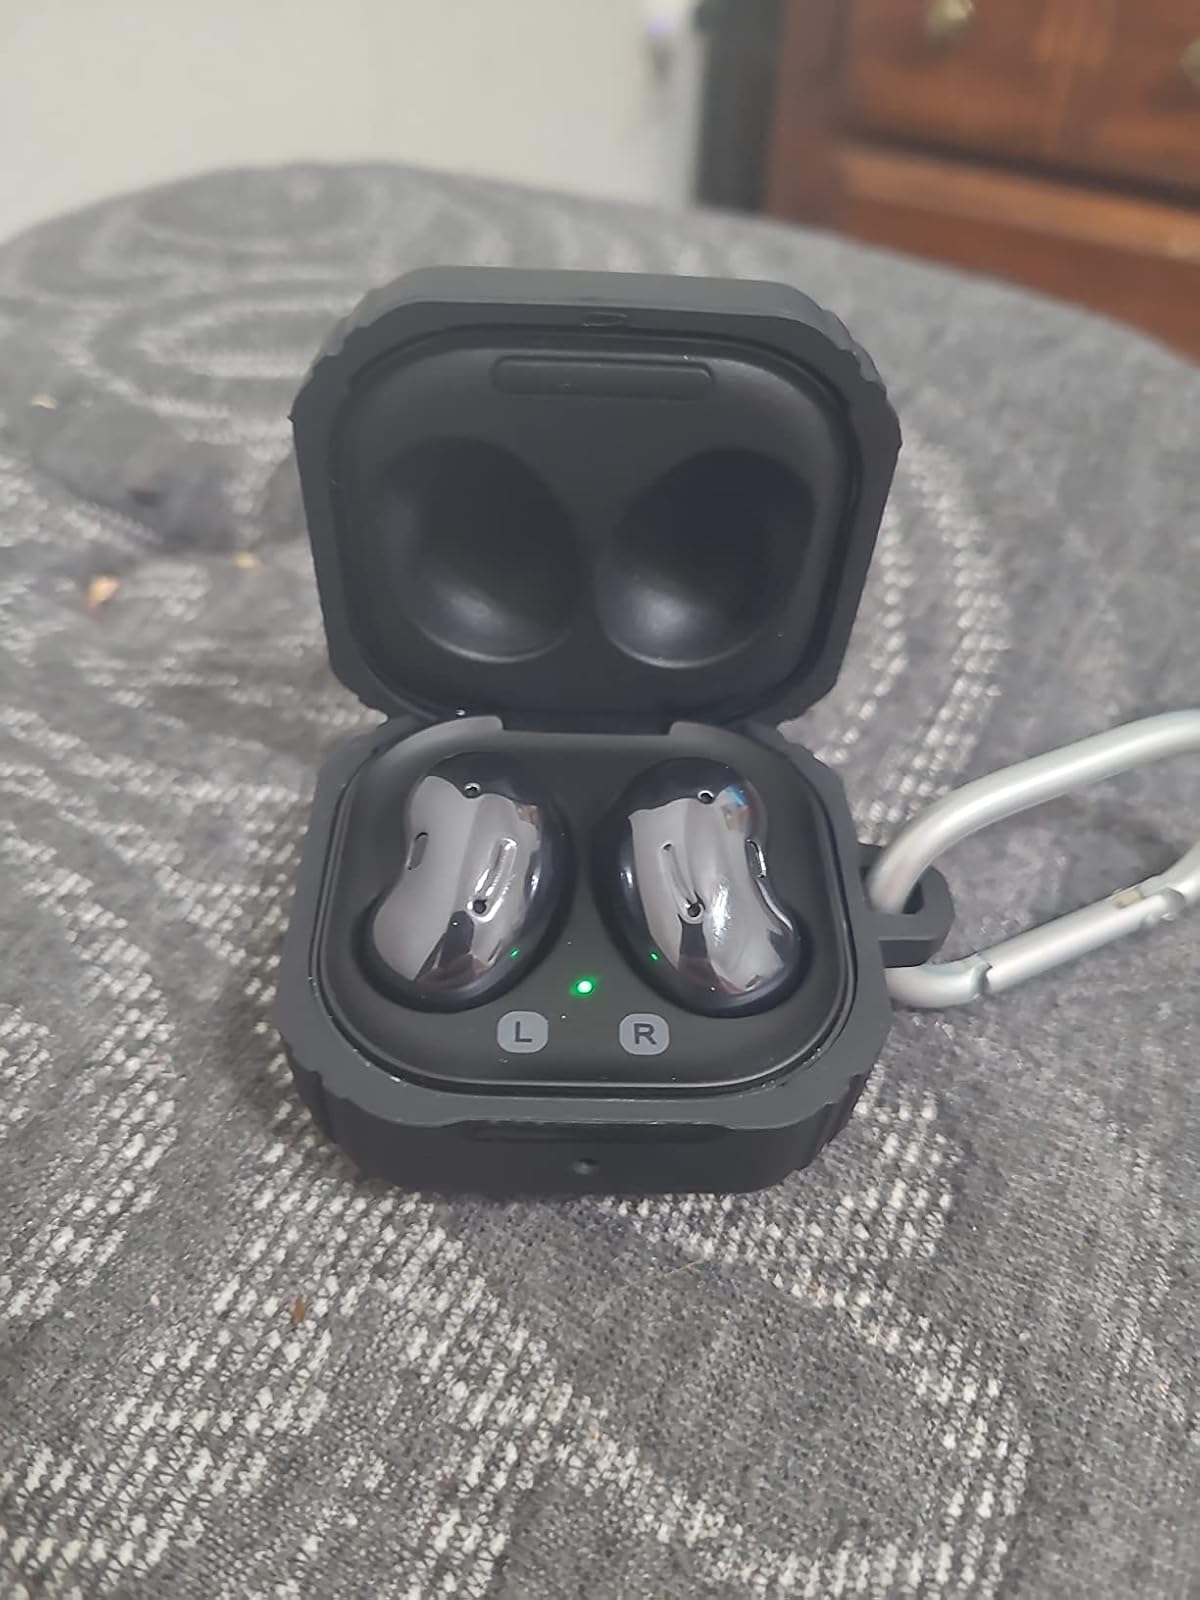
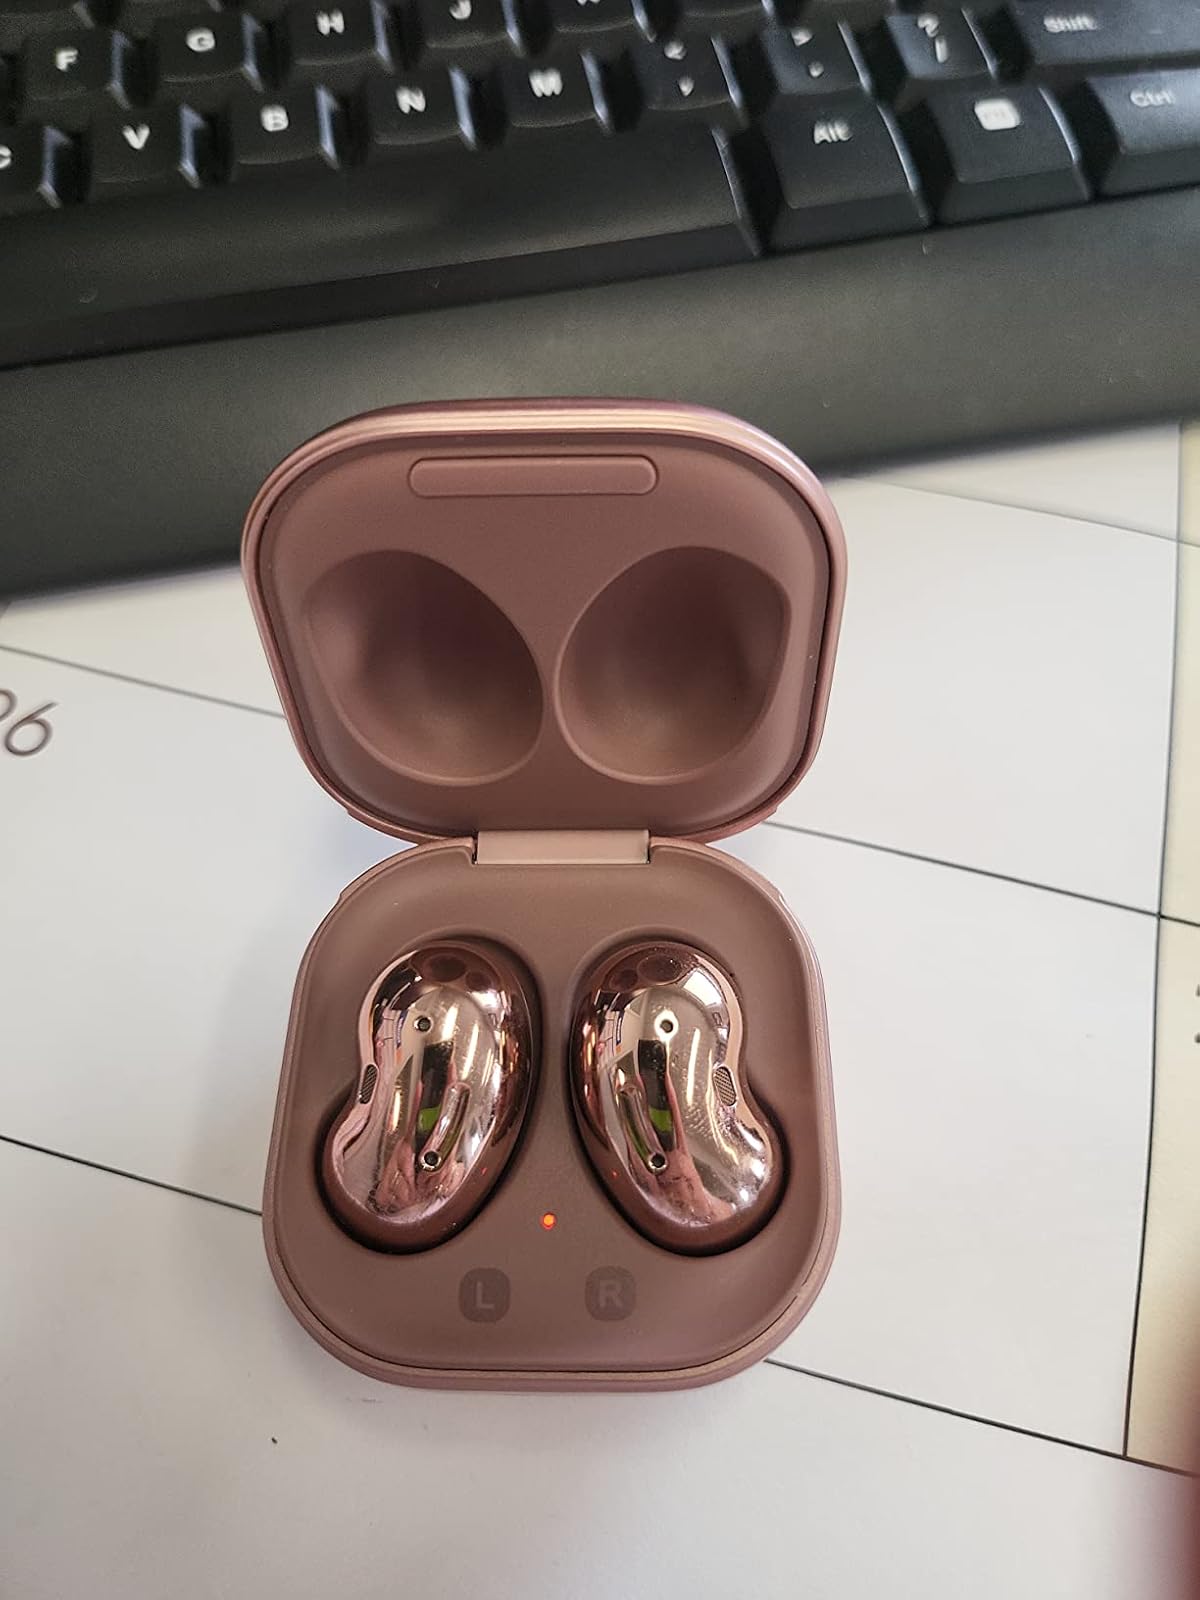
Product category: earbuds
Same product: no